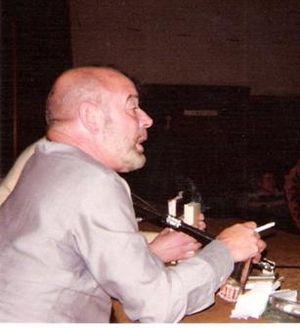
Jaime Gil de Biedma y Alba est un poète espagnol, né à Barcelone le 13 novembre 1929 et mort dans la même ville le 8 janvier 1990.